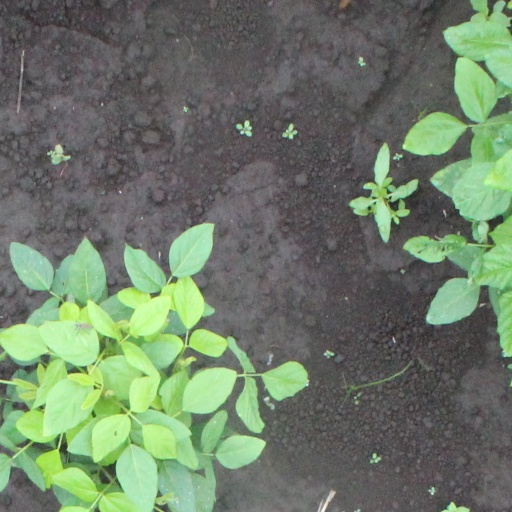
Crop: soybean